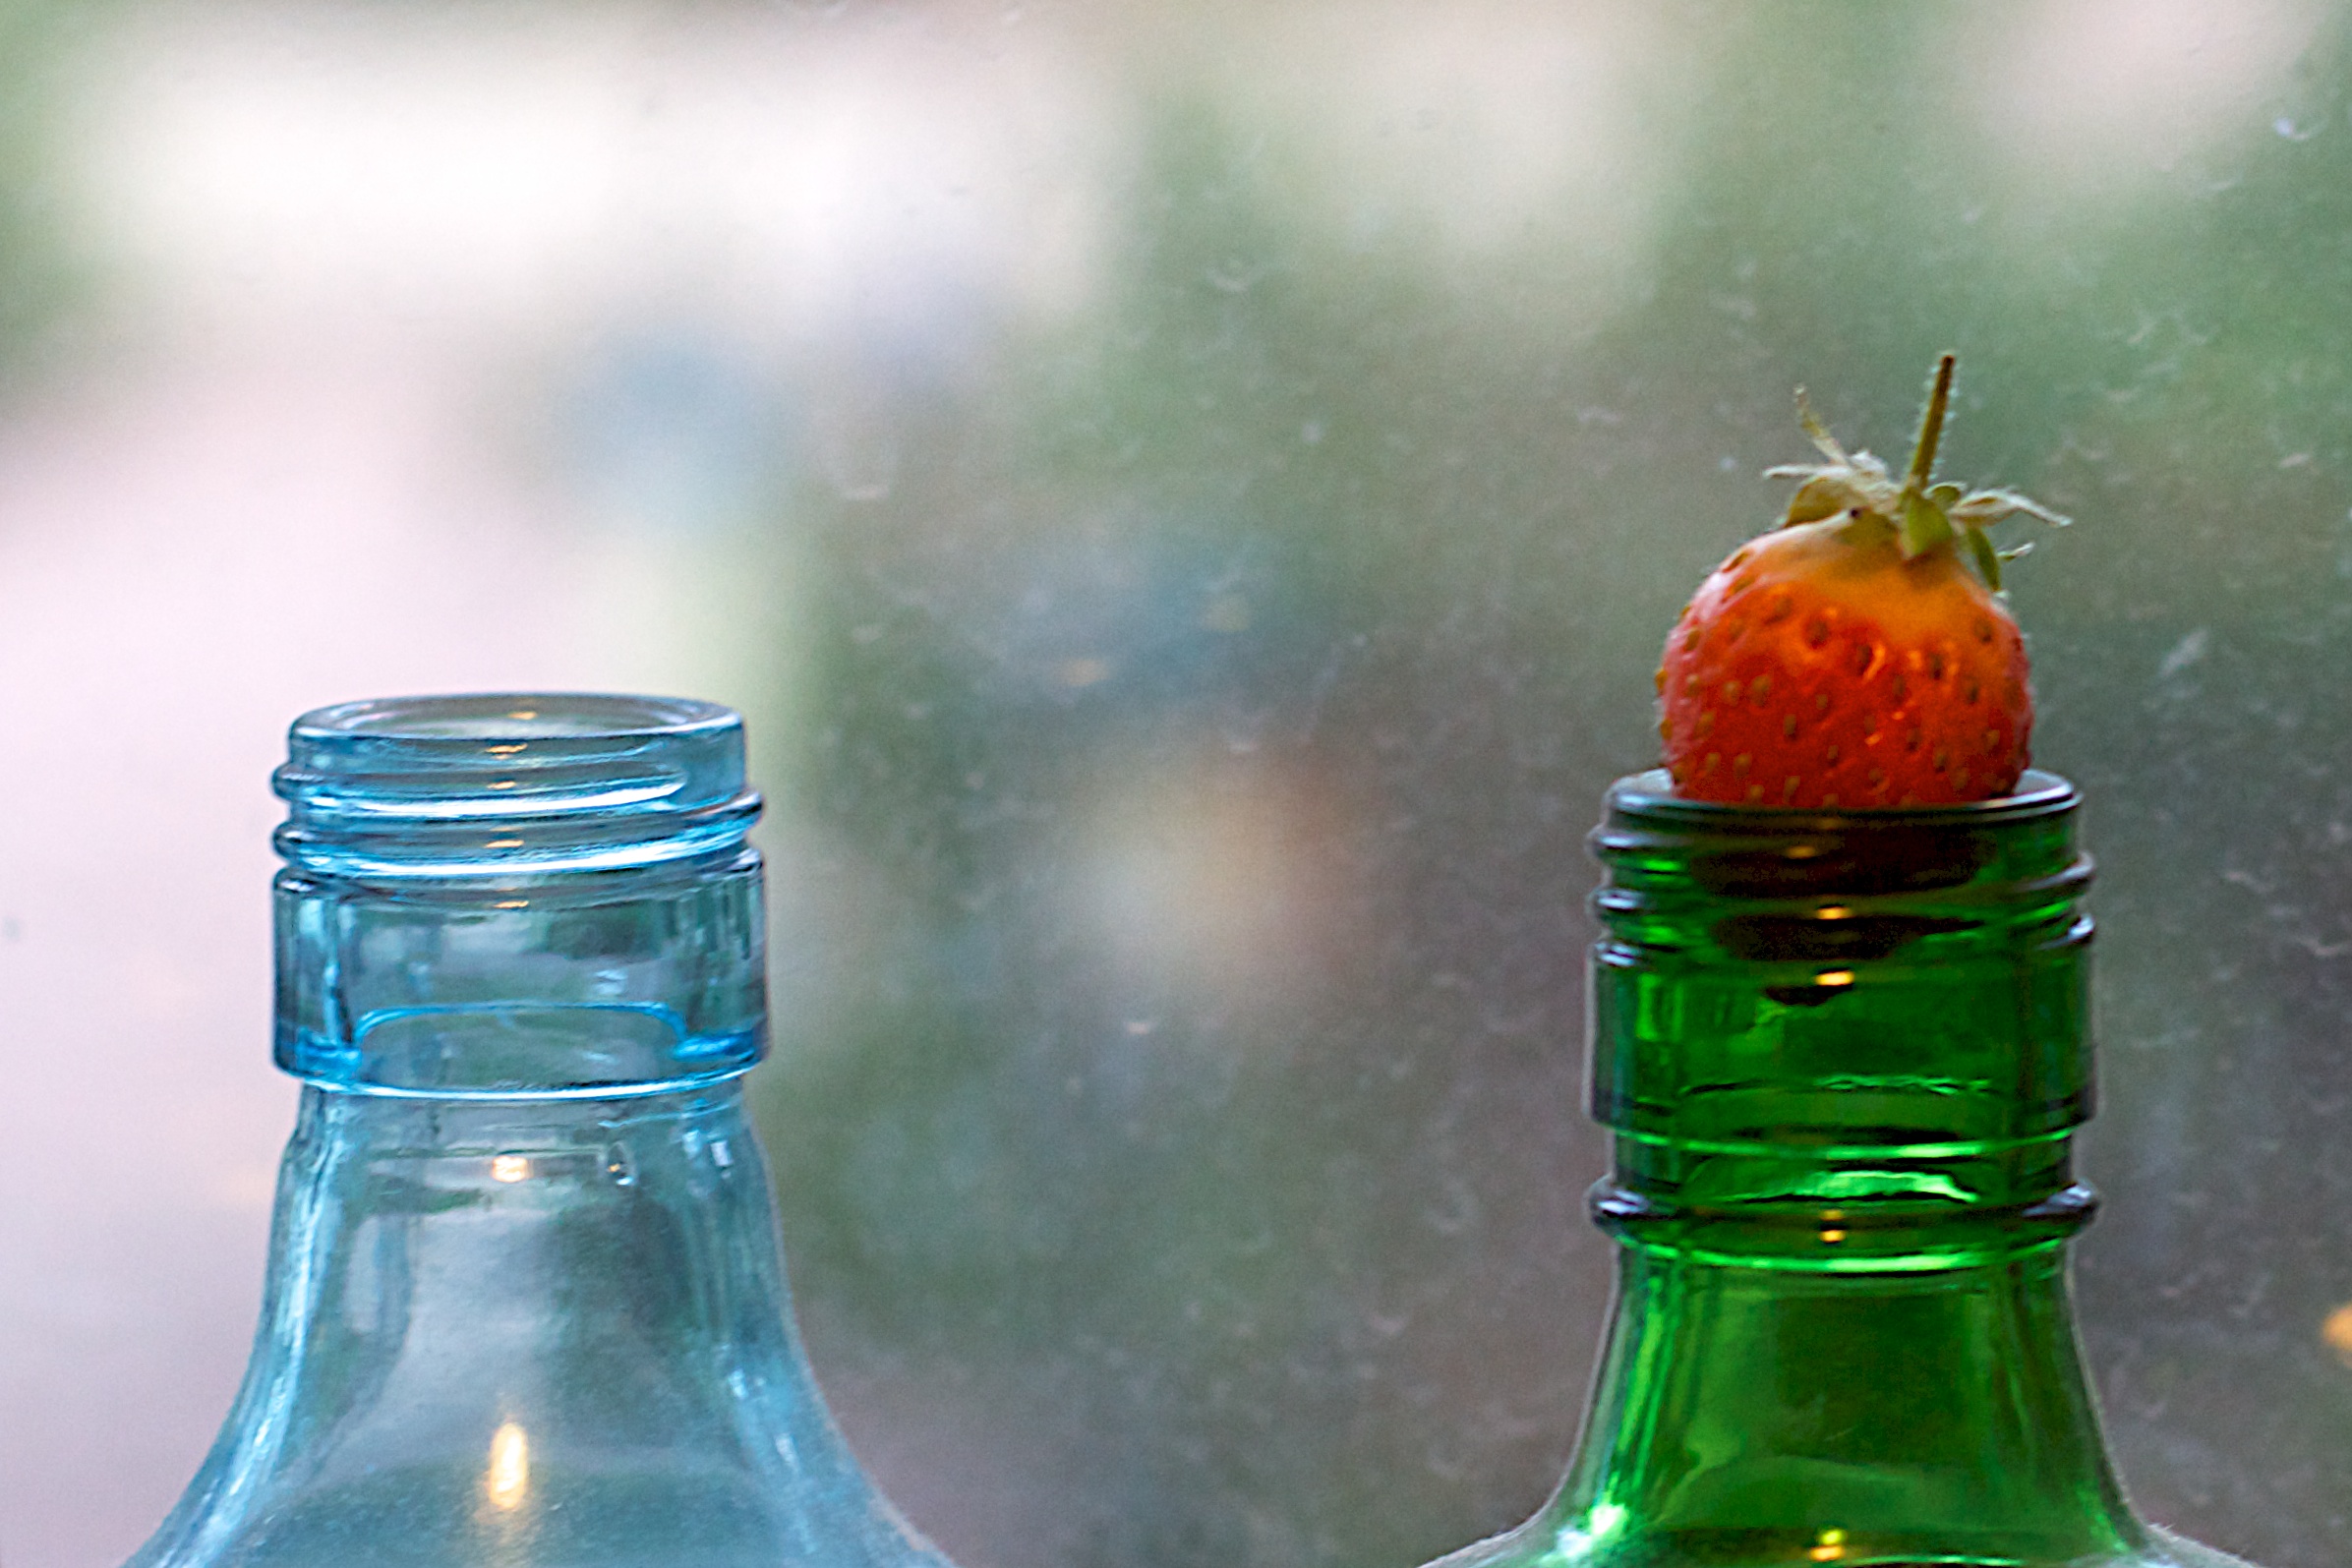
water, glass, food, green, produce, bottle, glass bottle, product, drinkware